María Esther Podestá

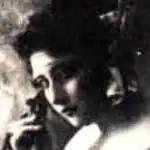

María Esther Podestá (1896–1983) was an Argentine actress. She starred in the 1950 film "Arroz con leche" directed by Carlos Schlieper.